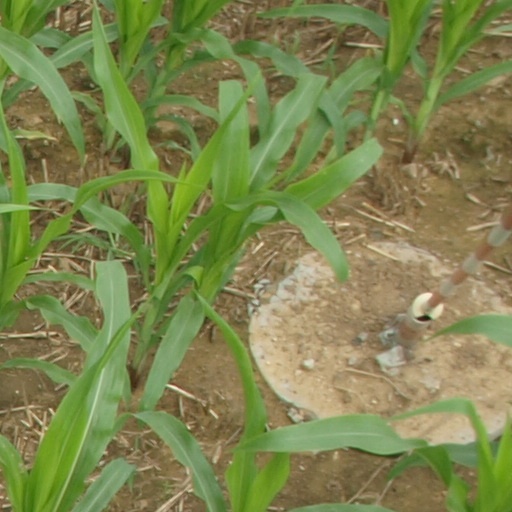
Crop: maize; corn